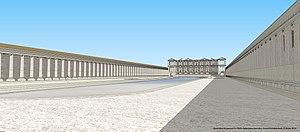
Aphrodisias
Aphrodisias est une petite cité antique de Carie, en Asie mineure. Le site archéologique est situé près du village de Geyre, en Turquie, à environ 230 km d'Izmir.